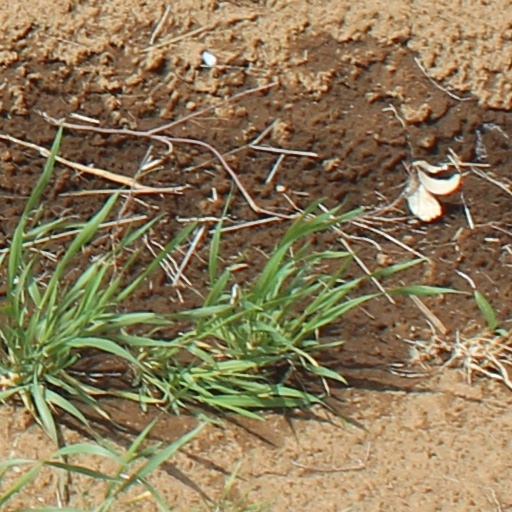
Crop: wheat